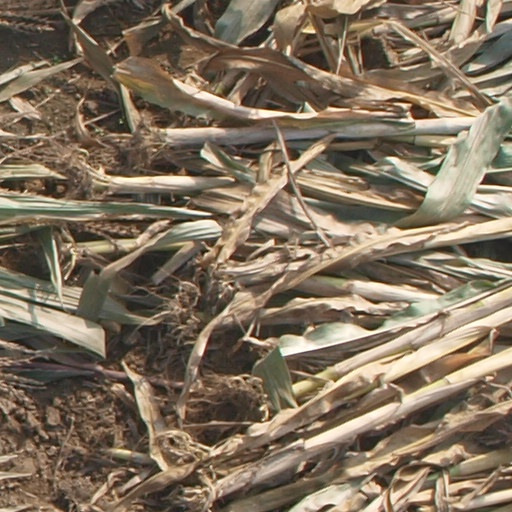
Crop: maize; corn